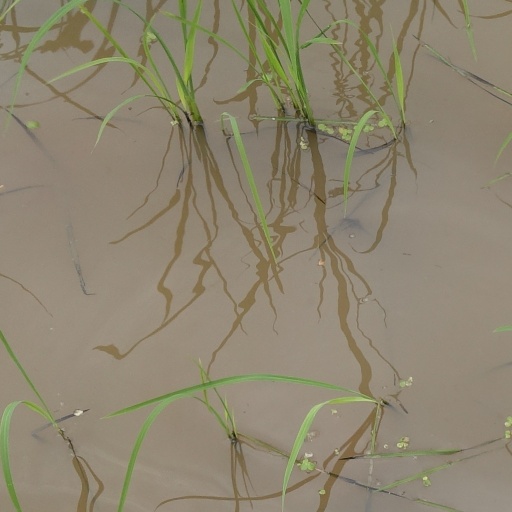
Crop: rice